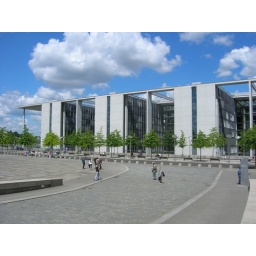
A really art-nouveau style office building near the Reichstag. it kind of looked empty.